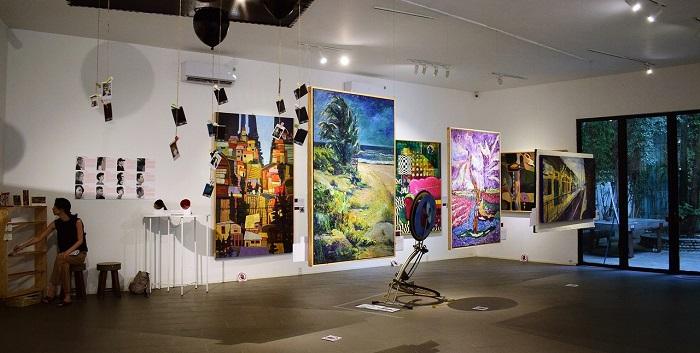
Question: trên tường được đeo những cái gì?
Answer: bức tranh